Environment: real
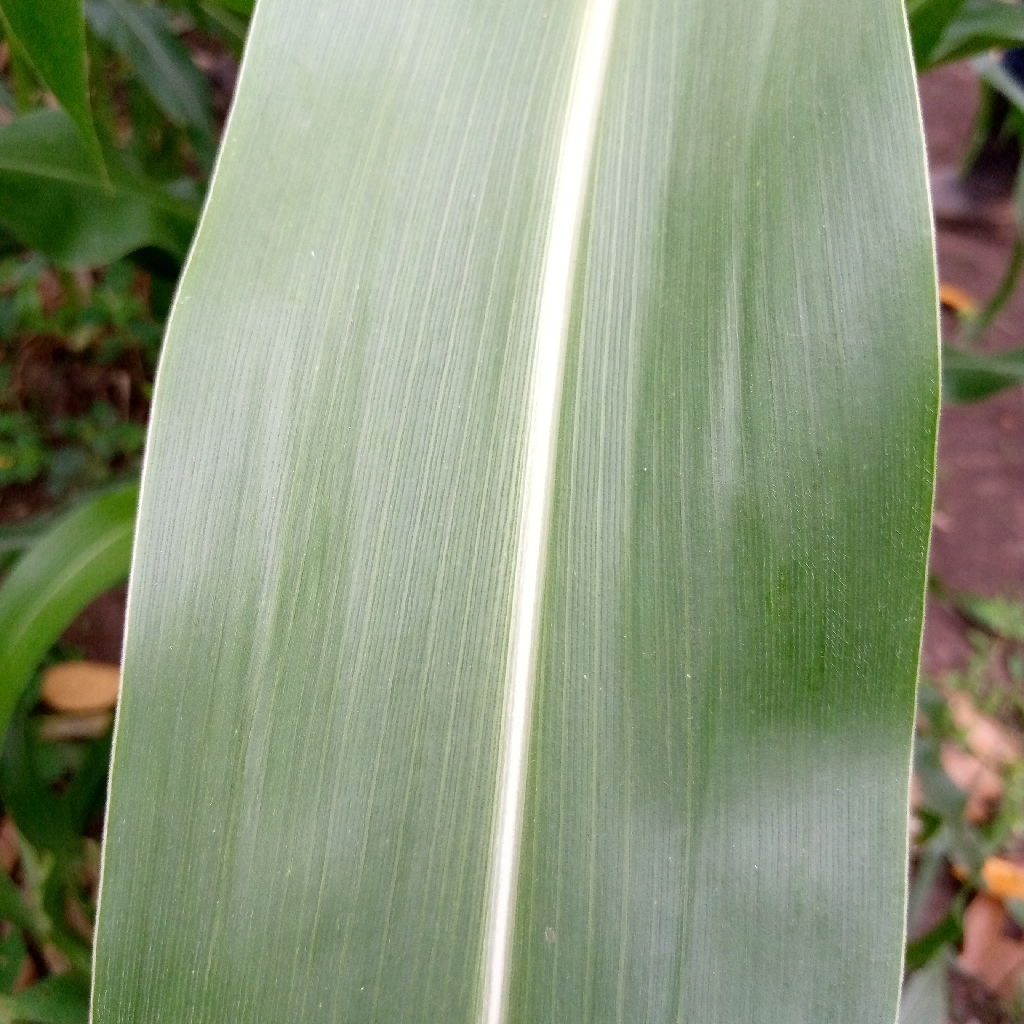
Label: healthy